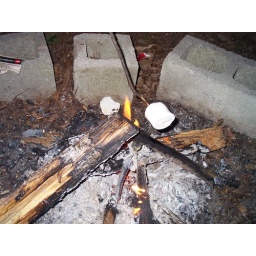
bonfire at the lake house in TN